Lucas Alcaraz

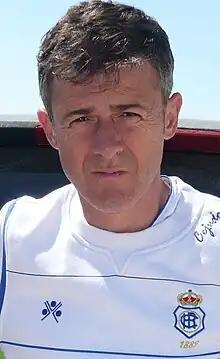
Alcaraz as Recreativo manager in 2009

Luis Lucas Alcaraz González (born 21 June 1966) is a Spanish football manager.